Dennis Byrd

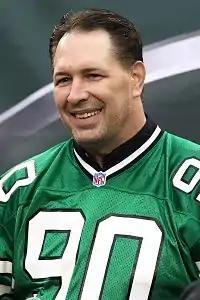
Byrd in 2012

Dennis DeWayne Byrd (October 5, 1966 – October 15, 2016) was an American professional football player who was a defensive end and defensive tackle for the New York Jets of the National Football League (NFL). He played college football for the Tulsa Golden Hurricane. He played for the Jets for four seasons beginning in 1989. Over his four seasons, he recorded 28 sacks and 110 tackles. His career ended when he was paralyzed following a collision with a teammate during a game. Through rehabilitation, he later managed to walk again.